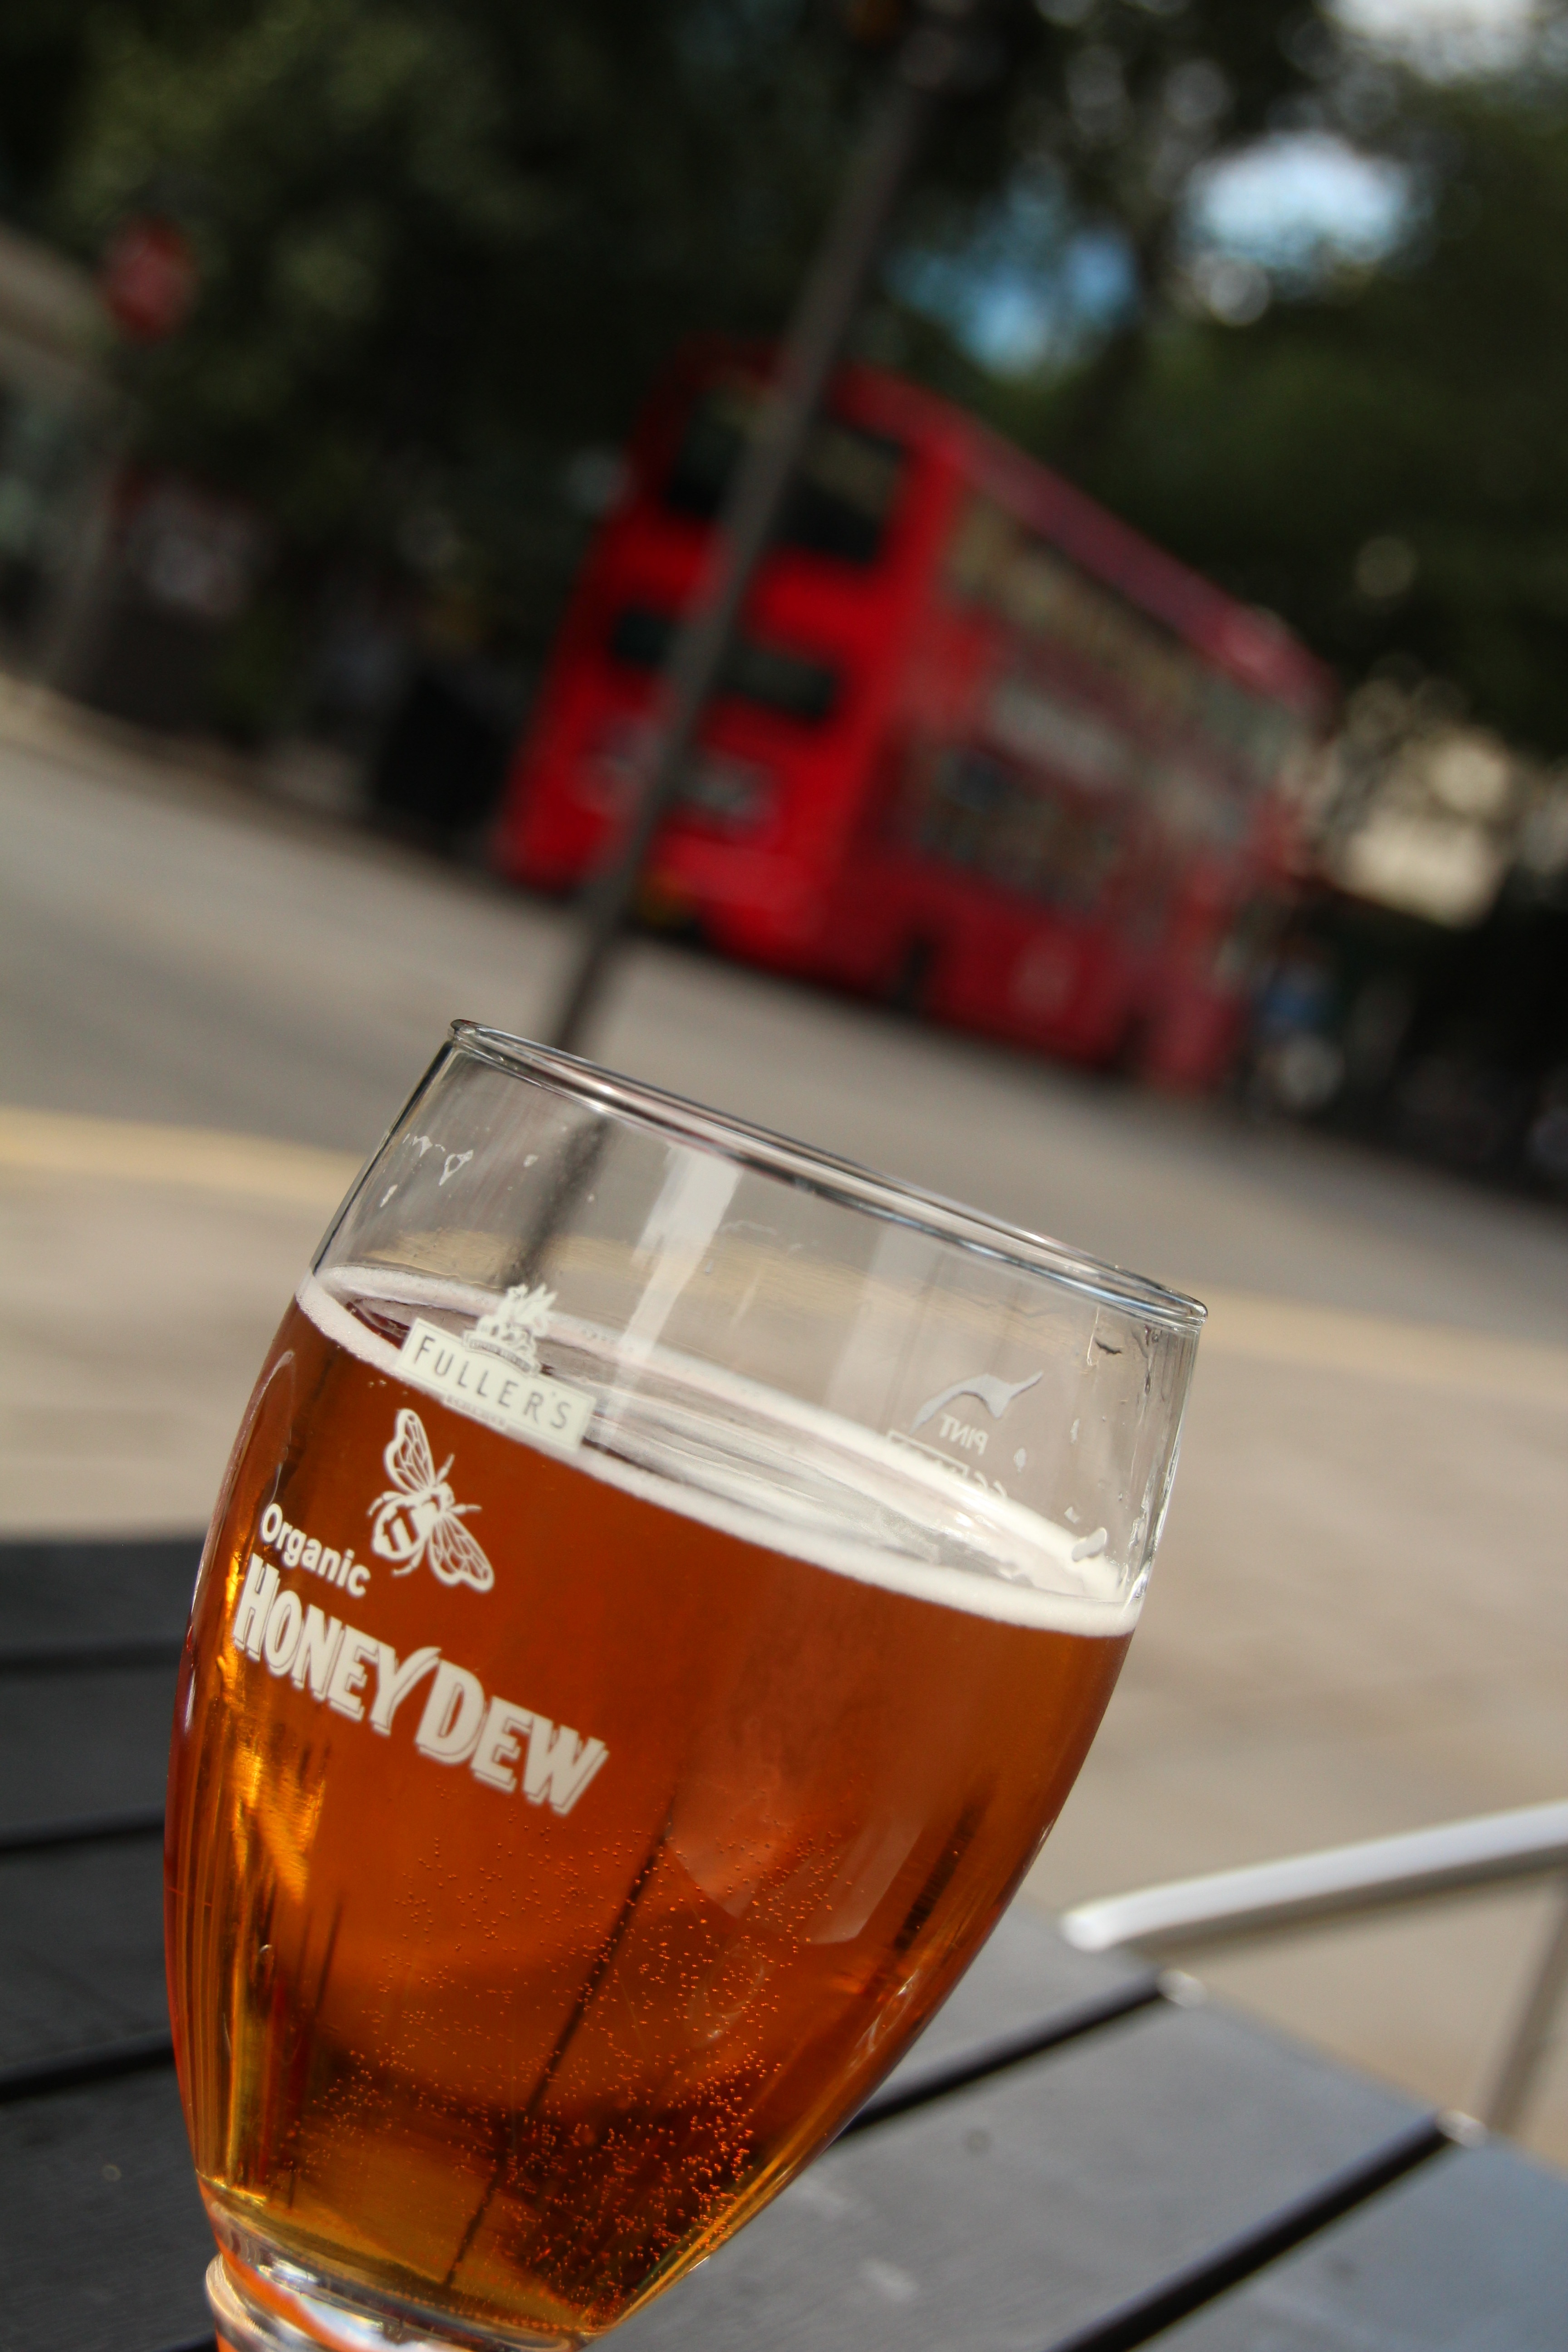
drink, beer, alcohol, cocktail, chill out, alcoholic beverage, distilled beverage, honey dew